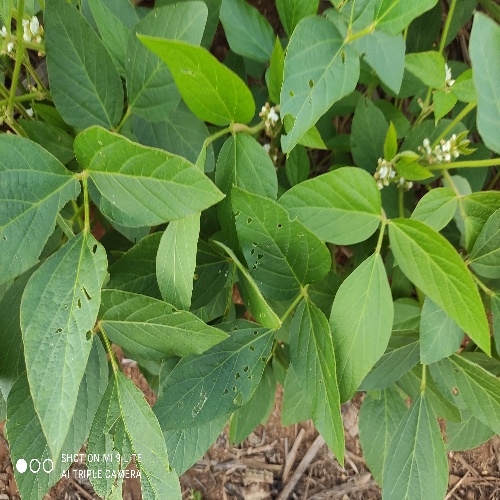
Label: Caterpillar